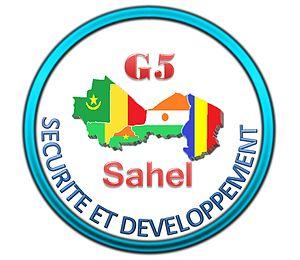
Logo Officiel du Secrétariat permanent du G5 Sahel